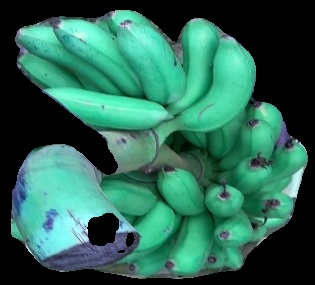
Variety: rasbale
Grade: grade1